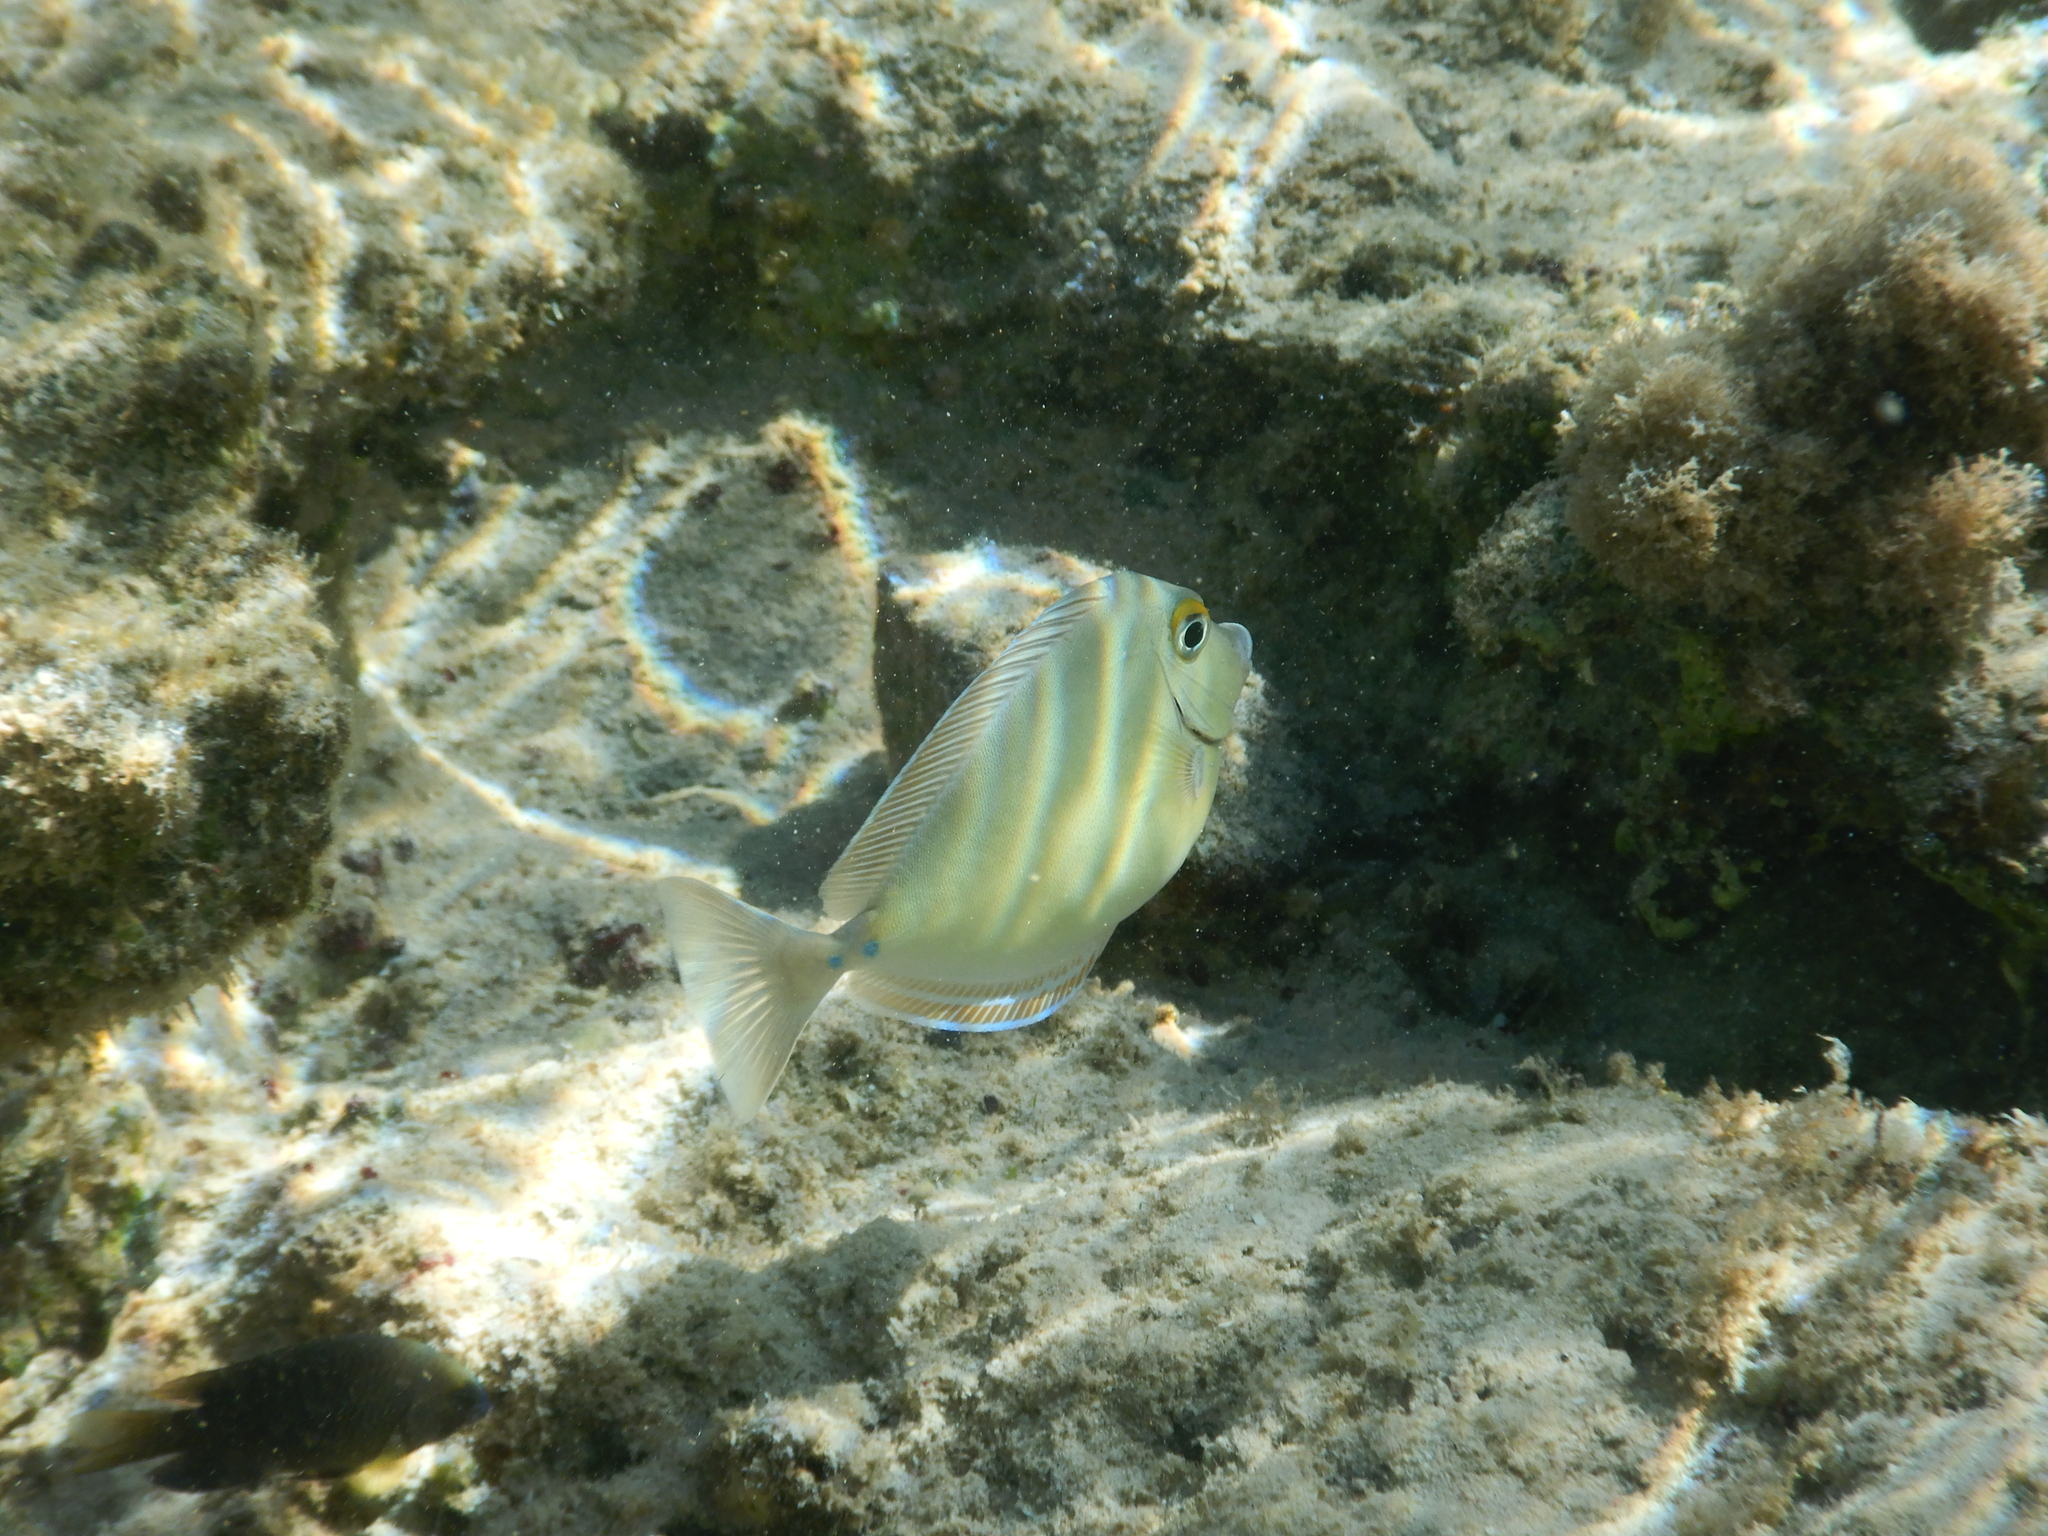
Naso unicornis (Bluespine Unicornfish)